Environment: real
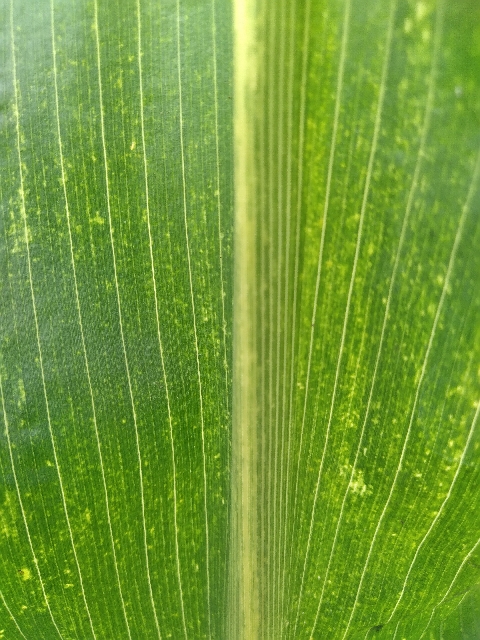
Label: lethal_necrosis